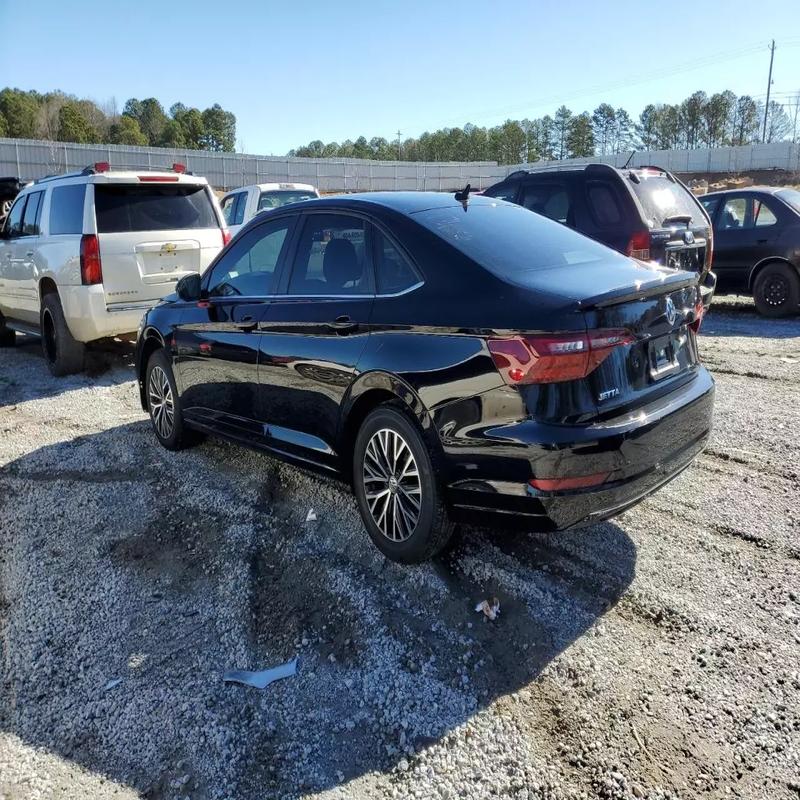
Aucun dommage détecté.
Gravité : aucun